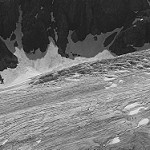
Label: B & W